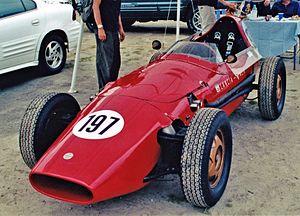
Giancarlo Baghetti, né le 25 décembre 1934 à Milan et mort le 27 novembre 1995 d'un cancer dans la même ville, est un pilote automobile italien. À l'issue du Grand Prix de France 1961 disputé sur le circuit de Reims-Gueux, il devient, avec Giuseppe Farina, le seul pilote à s'être imposé dès sa première participation à un Grand Prix du championnat du monde.